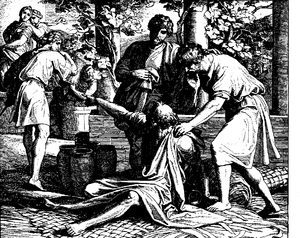
Gravure en bois pour «Die Bibel in Bildern», 1860. Português: Noé amaldiçoando seu filho canaã. Gn 9:24-27."